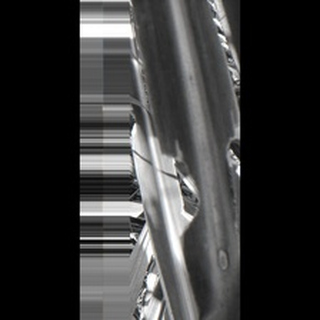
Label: sugarcane_red_rot